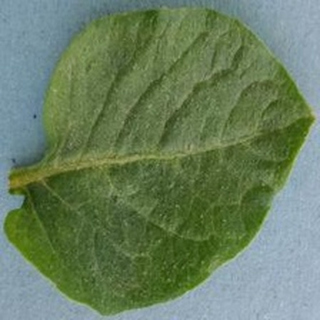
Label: healthy_potato